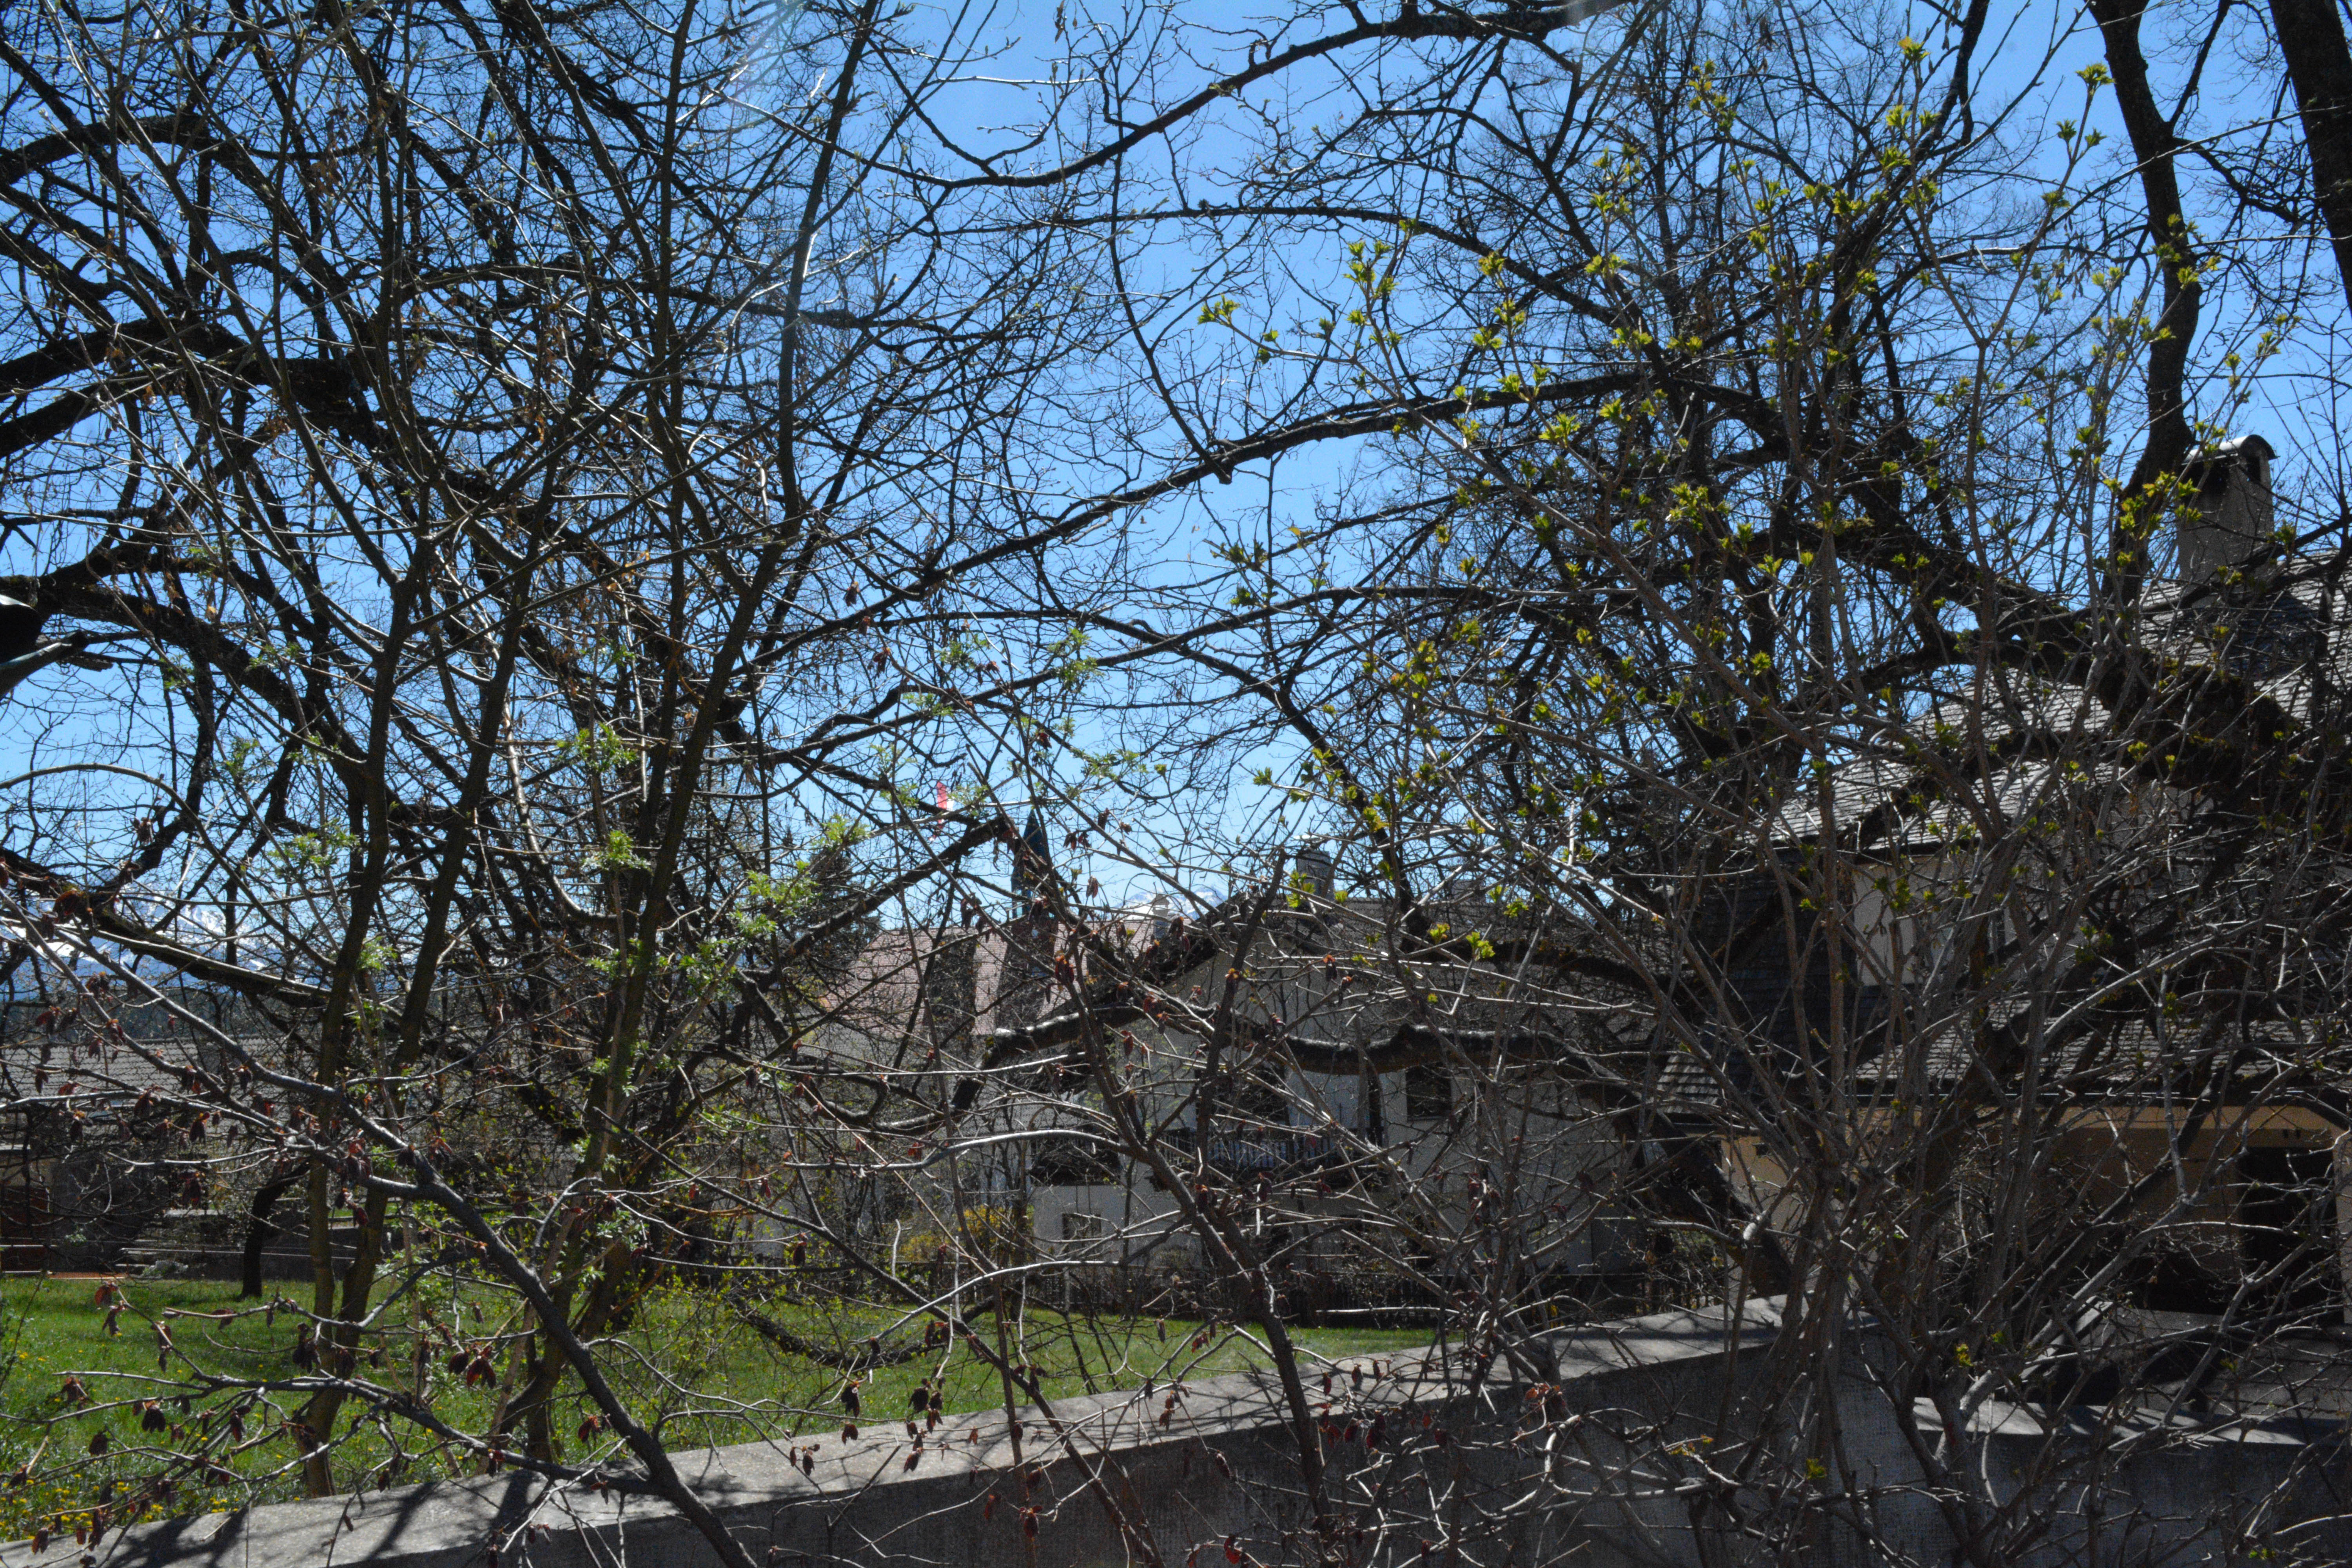
tree, forest, branch, plant, leaf, flower, woodland, rural area, woody plant